Juliette Hampton Morgan

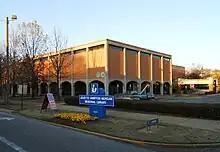
The Juliette Hampton Memorial Library in Montgomery, Alabama.

On the afternoon of July 17, the sanctuary of St. John's Episcopal Church was filled almost to capacity for Morgan's funeral. Because the church was segregated, however, black friends were turned away by the vestryman.